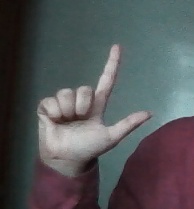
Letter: laam